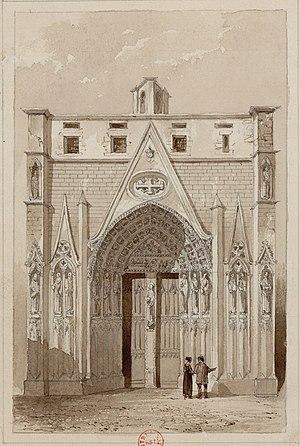
Façade de l'église du Saint-Sépulcre de Paris, XVIIIe siècle. Dessin à la mine de plomb, plume et lavis à l'encre brune
Le Chapitre du Saint-Sépulcre de Paris également appelé église du Saint-Sépulcre de Paris est une église parisienne aujourd'hui disparue.